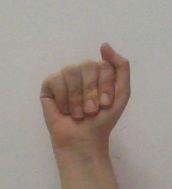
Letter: saad